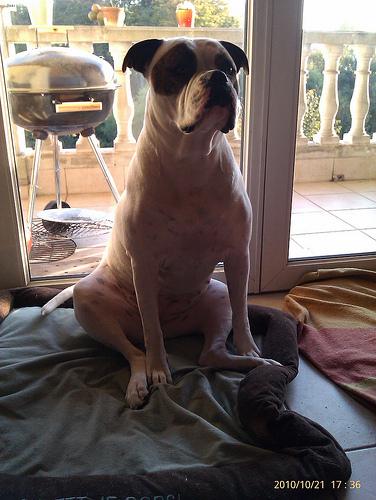
Breed: american bulldog